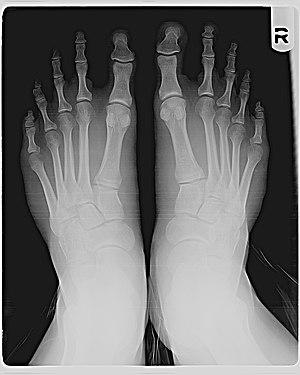
L'orteil de Morton est la condition d'un premier métatarse plus court par rapport au deuxième métatarse. C'est un type de brachymétatarsie.